Universiti Sultan Azlan Shah

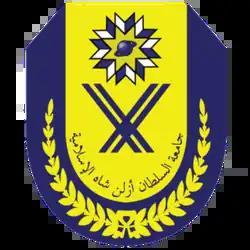

Sultan Azlan Shah University ("Malay: Universiti Sultan Azlan Shah") (USAS) is a private university in Malaysia. Situated in Kuala Kangsar, Perak, it was previously known as Sultan Azlan Shah Islamic University College (KUISAS).